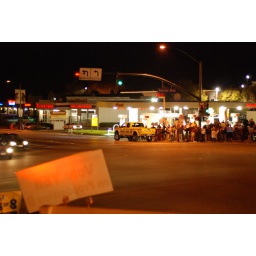
A truck owner decided to have his car wrapped in Yes on Prop 8 logos.